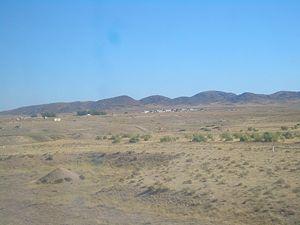
L'oblys de Jambıl est l'une des 14 provinces du Kazakhstan. Sa capitale est la ville de Taraz. Il tient son nom du poète, musicien et improvisateur Jamboul Jabayev.